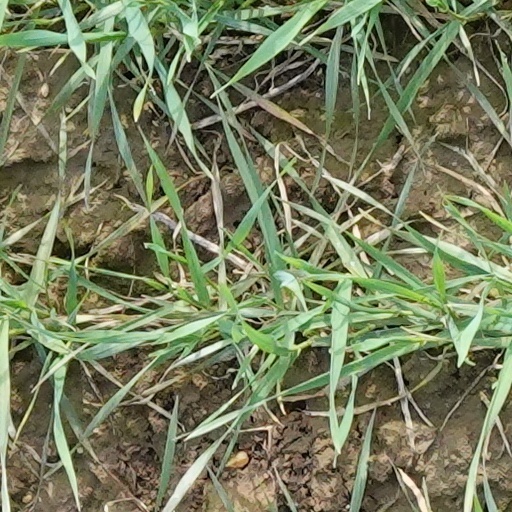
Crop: wheat